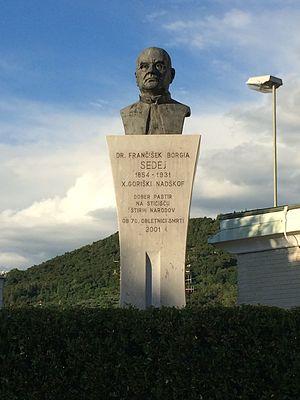
François Borgia Sedej, né le 10 octobre 1854 à Cerkno en Slovénie et mort le 28 novembre 1931 à Gorizia en Italie, est un archevêque catholique italien d'origine slovène du XXe siècle.